Henry I of England

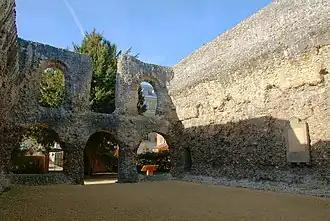
The ruined chapter house of Reading Abbey in 2008

By early 1101, Henry's new regime was established and functioning, but many of the Anglo-Norman elite still supported his brother Robert, or would be prepared to switch sides if Robert appeared likely to gain power in England. In February, Flambard escaped from the Tower of London and crossed the Channel to Normandy, where he injected fresh direction and energy to Robert's attempts to mobilise an invasion force. By July, Robert had formed an army and a fleet, ready to move against Henry in England. Raising the stakes in the conflict, Henry seized Flambard's lands and, with the support of Anselm, Flambard was removed from his position as bishop. The King held court in April and June, where the nobility renewed their oaths of allegiance to him, but their support still appeared partial and shaky.